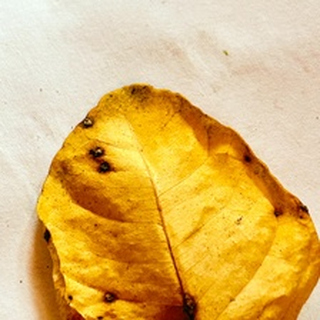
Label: lemon_dry_leaf